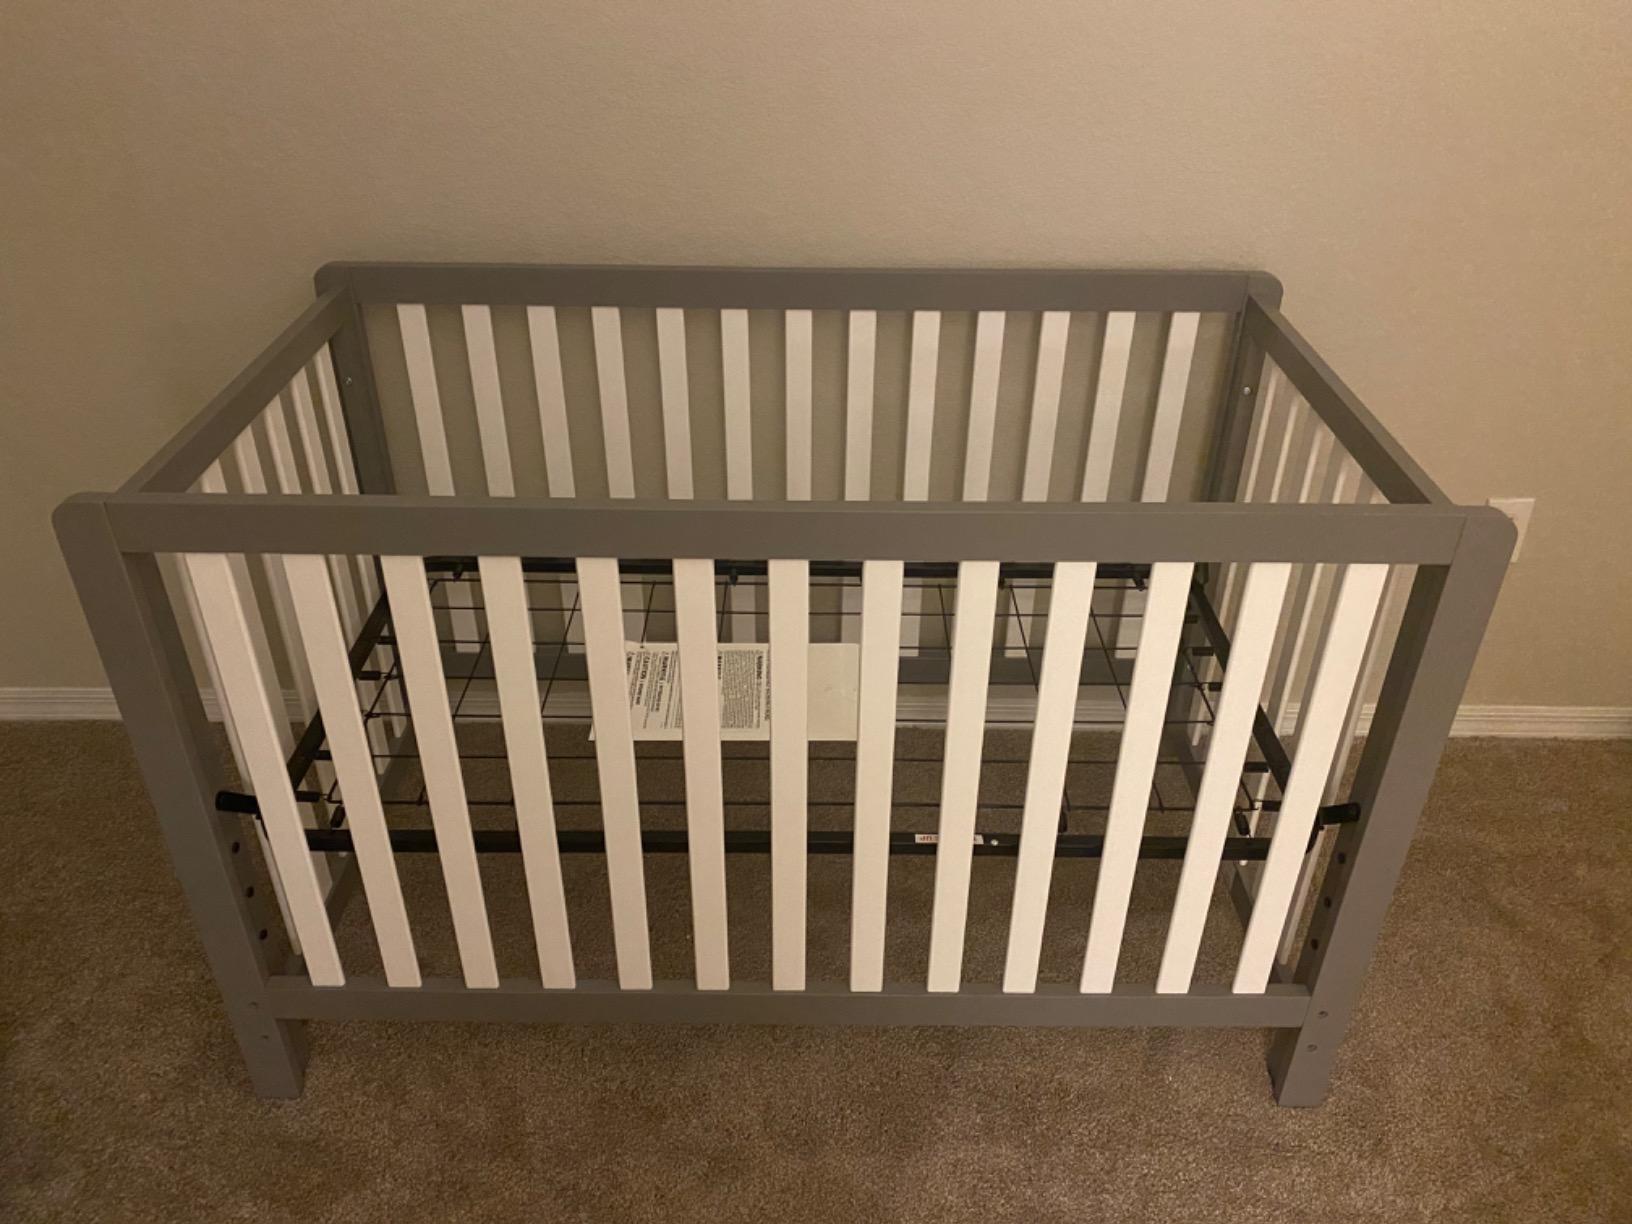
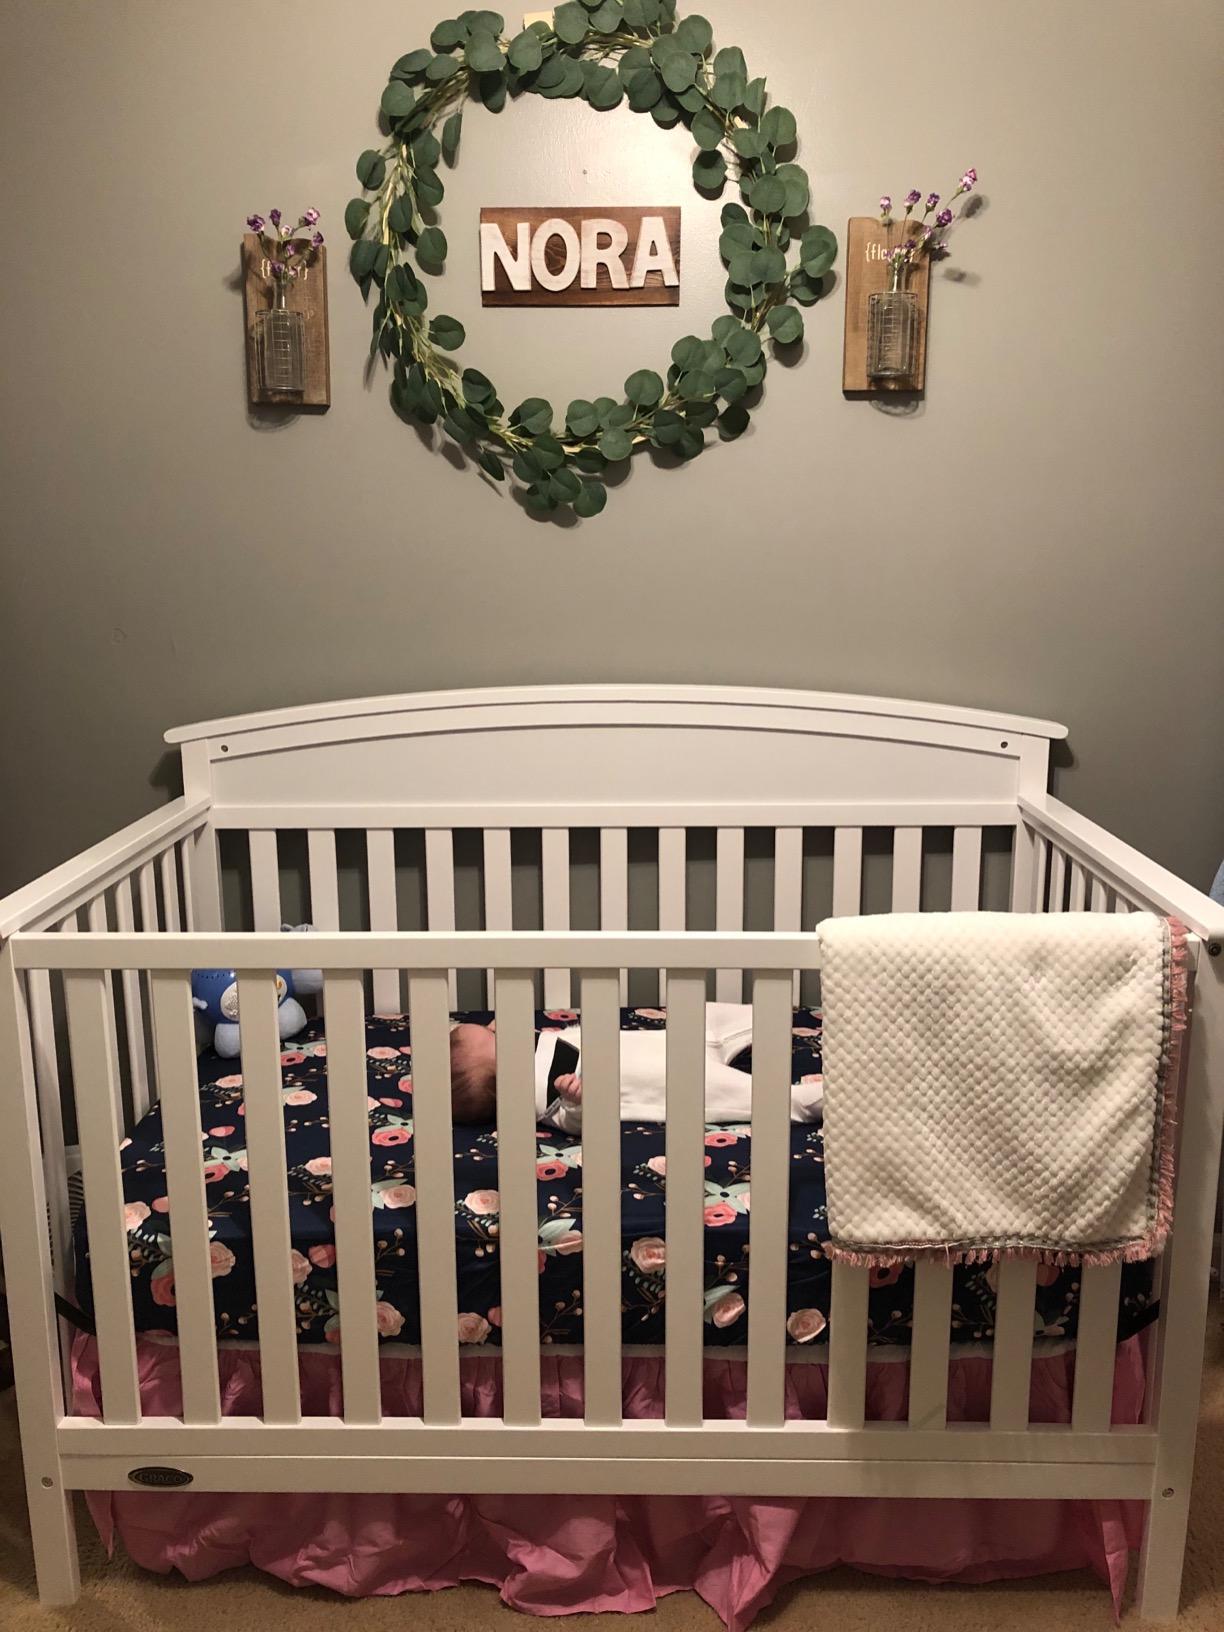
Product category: products_crib
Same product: no